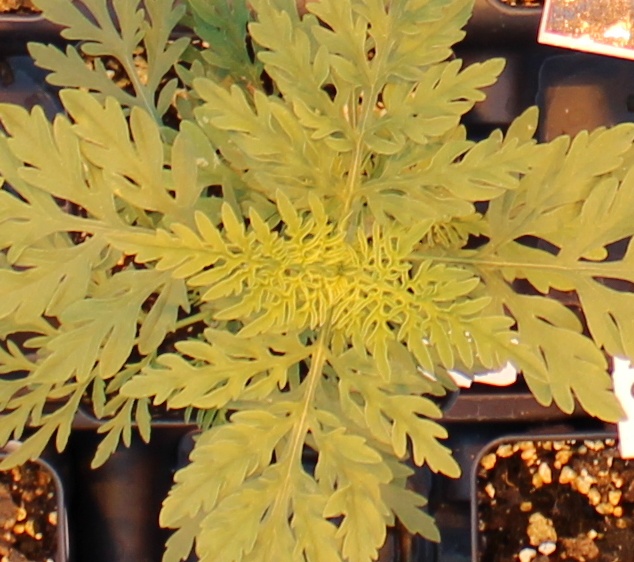
Label: Ragweed